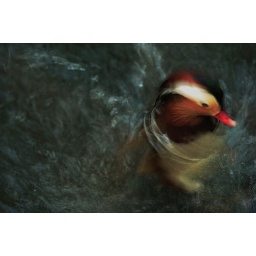
&amp;quot;Splashing time!&amp;quot; - Action drama with duck gyration dance. Caught this bird in ecstasy during bathing......... (oof though)!